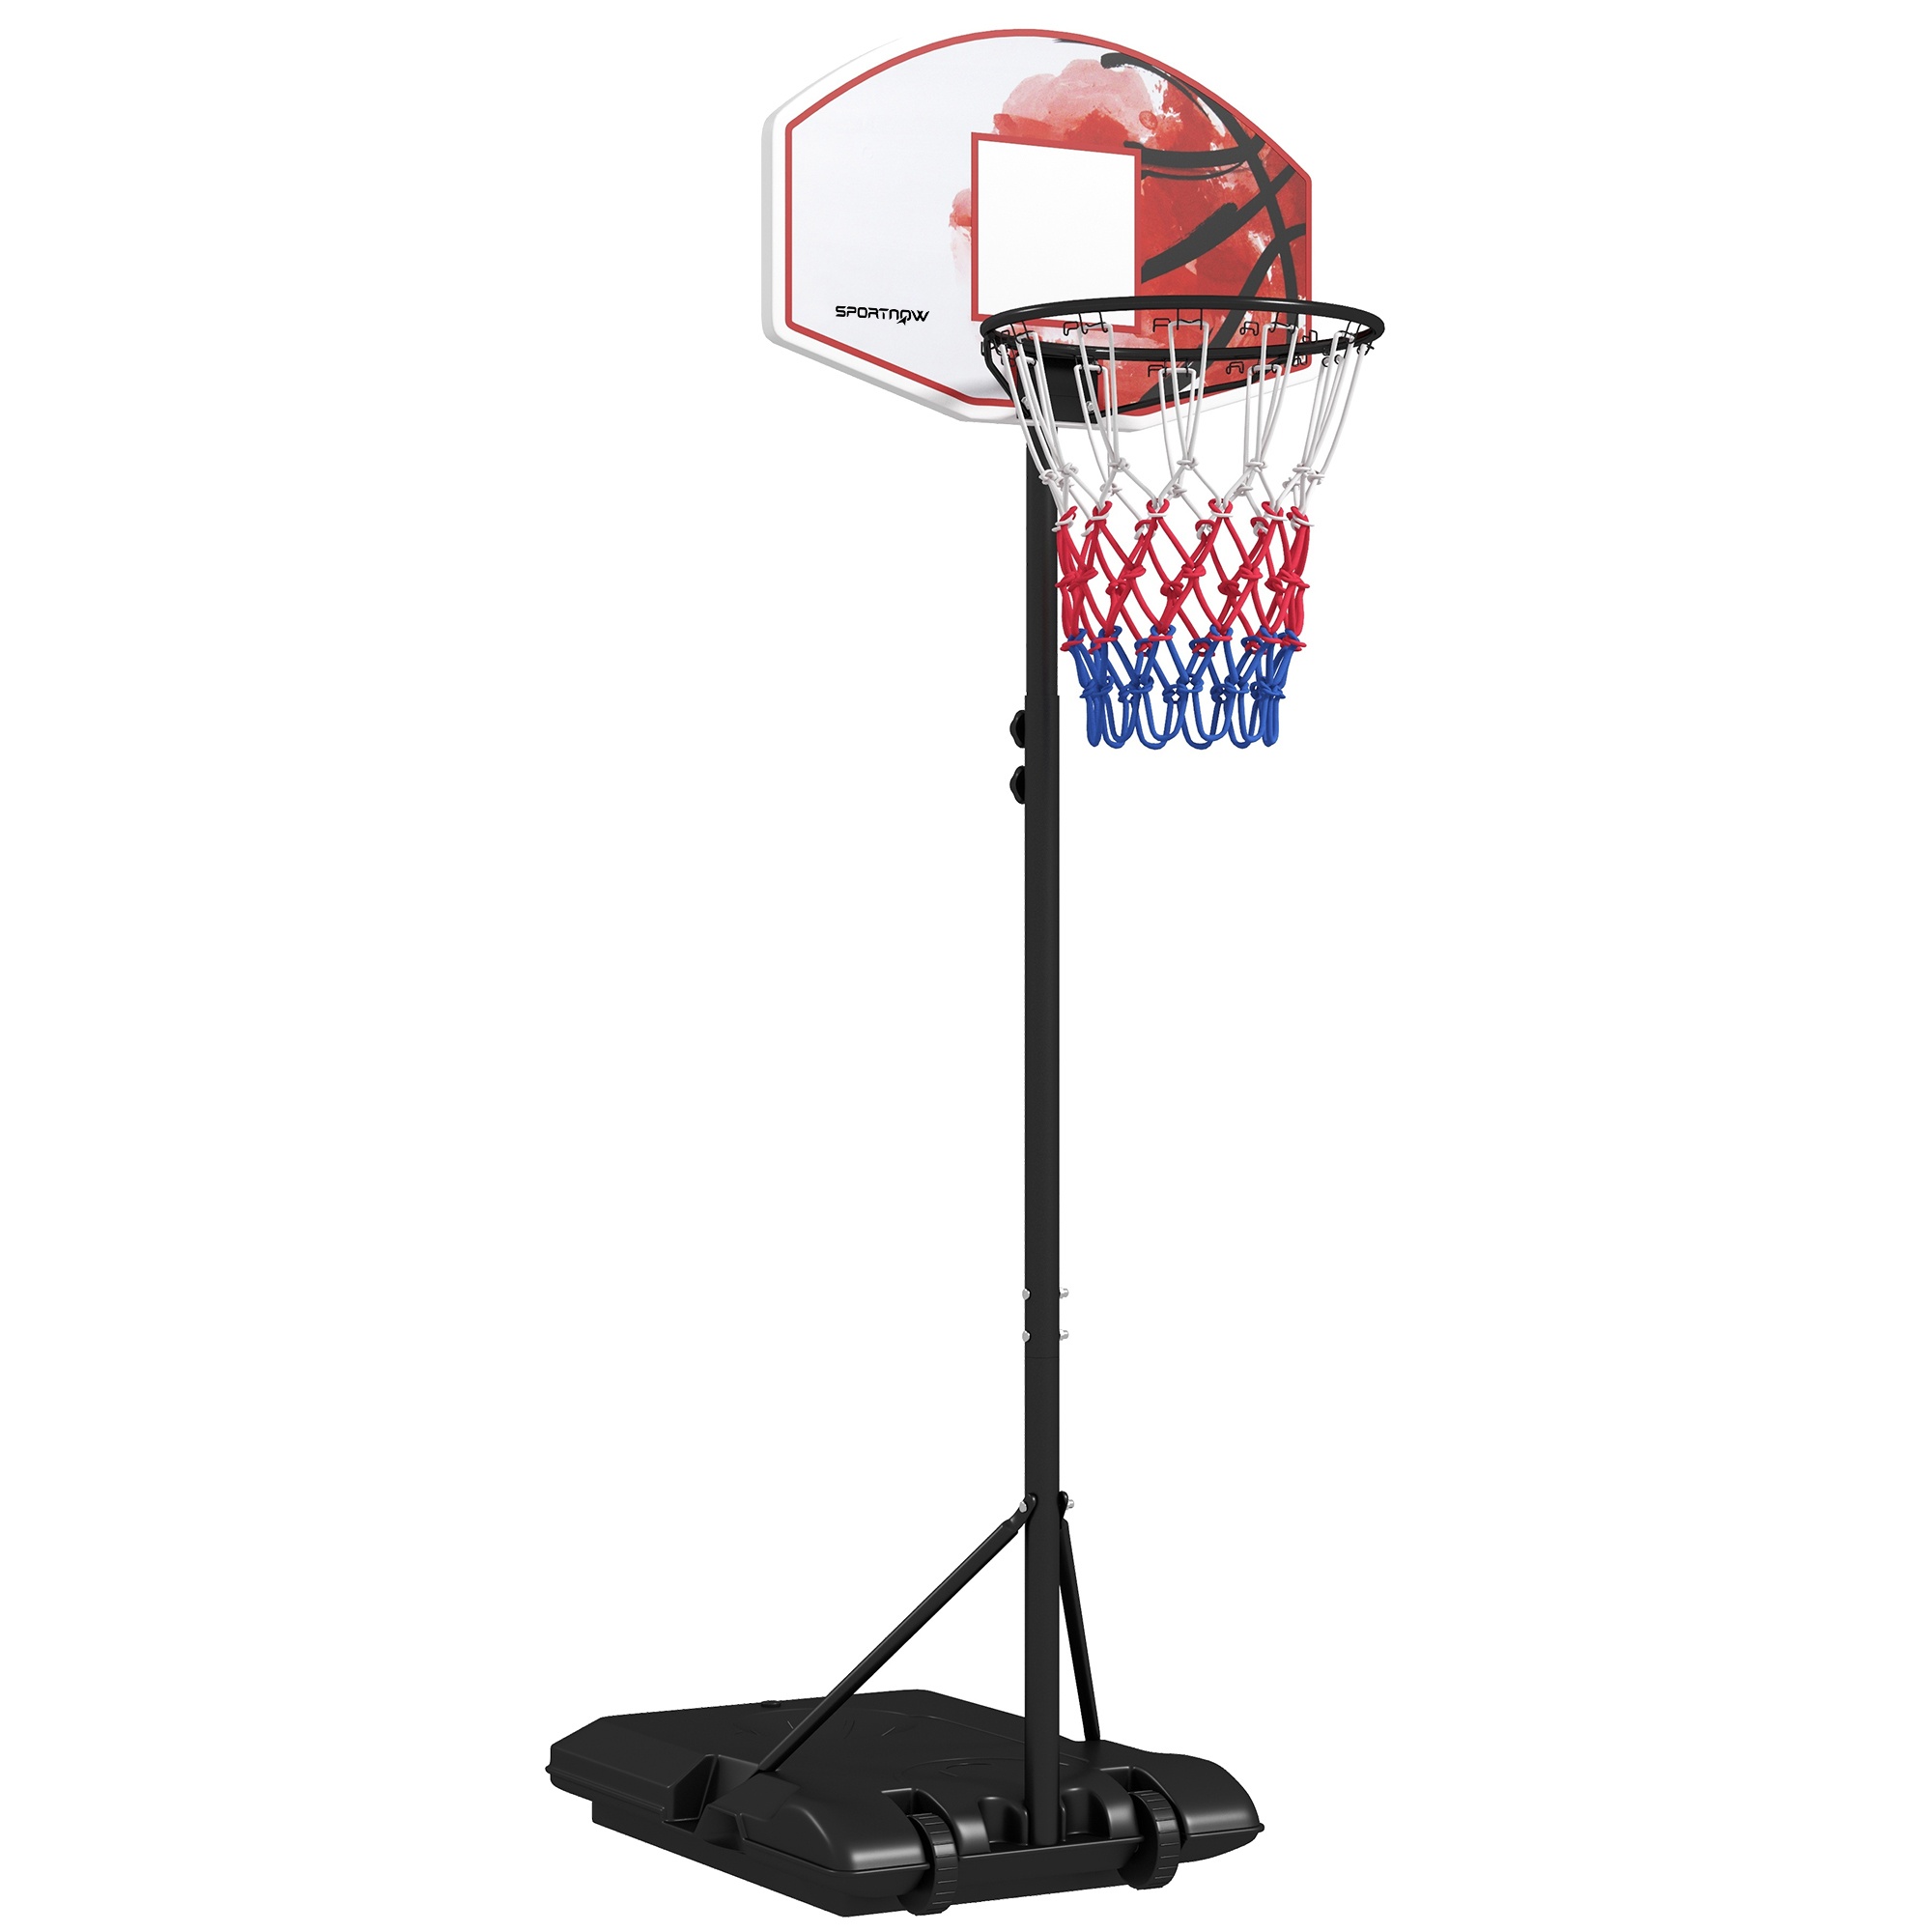
PURE Adjustable Basketball Stand Net System, with Wheels, Enlarged Base, PE, Backboard, 179-209cm
Enjoy fun games of basketball with the SPORTNOW basketball stand. Its adjustable height caters to all ages and skill levels, so everyone can join the fun. Made with a powder-coated steel frame for lasting durability, you can add water or sand to the base for extra stability. Moving it around is effortless, thanks to the bottom wheels, allowing precise placement. Whether playing solo or with others, enjoy the wonderful sound of the ball swishing through the net. Features: Wheels at the bottom for easy movement Seven-level adjustable height for different ages and skill levels Can be used outdoors, thanks to its weather-resistant materials Innovative design for easy assembly and movement Its enlarged base can be filled with water, sand or both, with a triangular structure to enhance connection A slot on the base to hold the ball in place, ensuring it doesn't roll off when put down Assembly required Specification: Colour: Black, transparent and orange Material: PE, PP, steel and polyester Backboard dimensions: 45.5H x 72W x 2.1Dcm. Backboard height: 173-203cm. Overall height: 216-246cm. Hoop Dia: 39cm. Hoop height: 179-209cm. Base dimensions: 13H x 74L x 55Wcm Weight: Sand: 35kg. Water: 30kg. Sand and water: 40kg Suitable age: 6+ years Item label: A61-053V00MX Package Includes: 1 x Basketball hoop 1 x Screw pack 1 x Wrench 1 x Manual
Brand: MHS
Category: Sporting Goods > Athletics > Basketball > Basketball Hoops